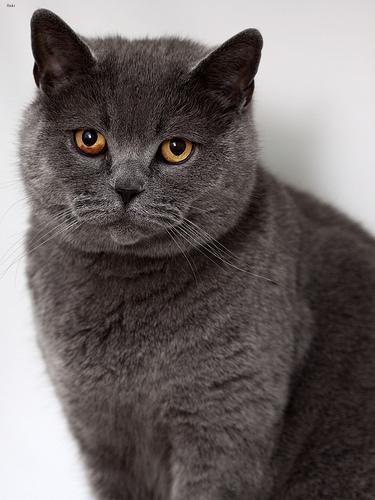
British Shorthair